1967 USS Forrestal fire

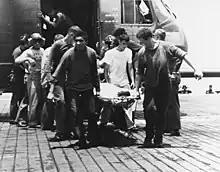
An injured member of "Forrestal's" crew is carried from a U.S. Air Force HH-3E helicopter to "Oriskany's" sick bay.

Throughout the day, the ship's medical staff worked in dangerous conditions to assist their comrades. The number of casualties quickly overwhelmed the ship's medical teams, and "Forrestal" was escorted by to rendezvous with hospital ship at 20:54, allowing the crew to begin transferring the dead and wounded at 22:53. Firefighter Milt Crutchley said, "The worst was going back into the burned-out areas later and finding your dead and wounded shipmates." He said it was extremely difficult to remove charred, blackened bodies locked in rigor mortis "while maintaining some sort of dignity for your fallen comrades."